Spondylosis

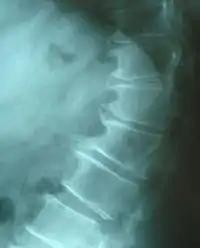
Thoracic spondylosis

Spondylosis is the degeneration of the vertebral column from any cause. In the more narrow sense, it refers to spinal osteoarthritis, the age-related degeneration of the spinal column, which is the most common cause of spondylosis. The degenerative process in osteoarthritis chiefly affects the vertebral bodies, the neural foramina and the facet joints (facet syndrome). If severe, it may cause pressure on the spinal cord or nerve roots with subsequent sensory or motor disturbances, such as pain, paresthesia, imbalance, and muscle weakness in the limbs.